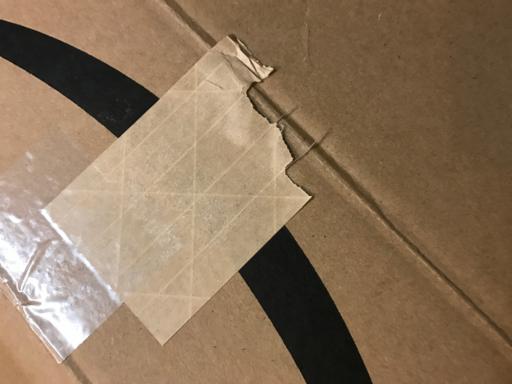
Label: cardboard